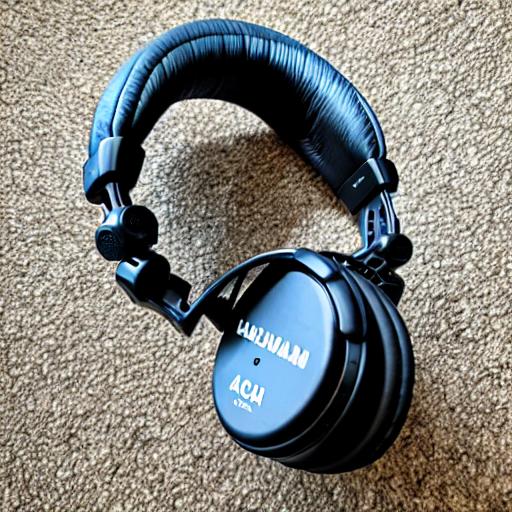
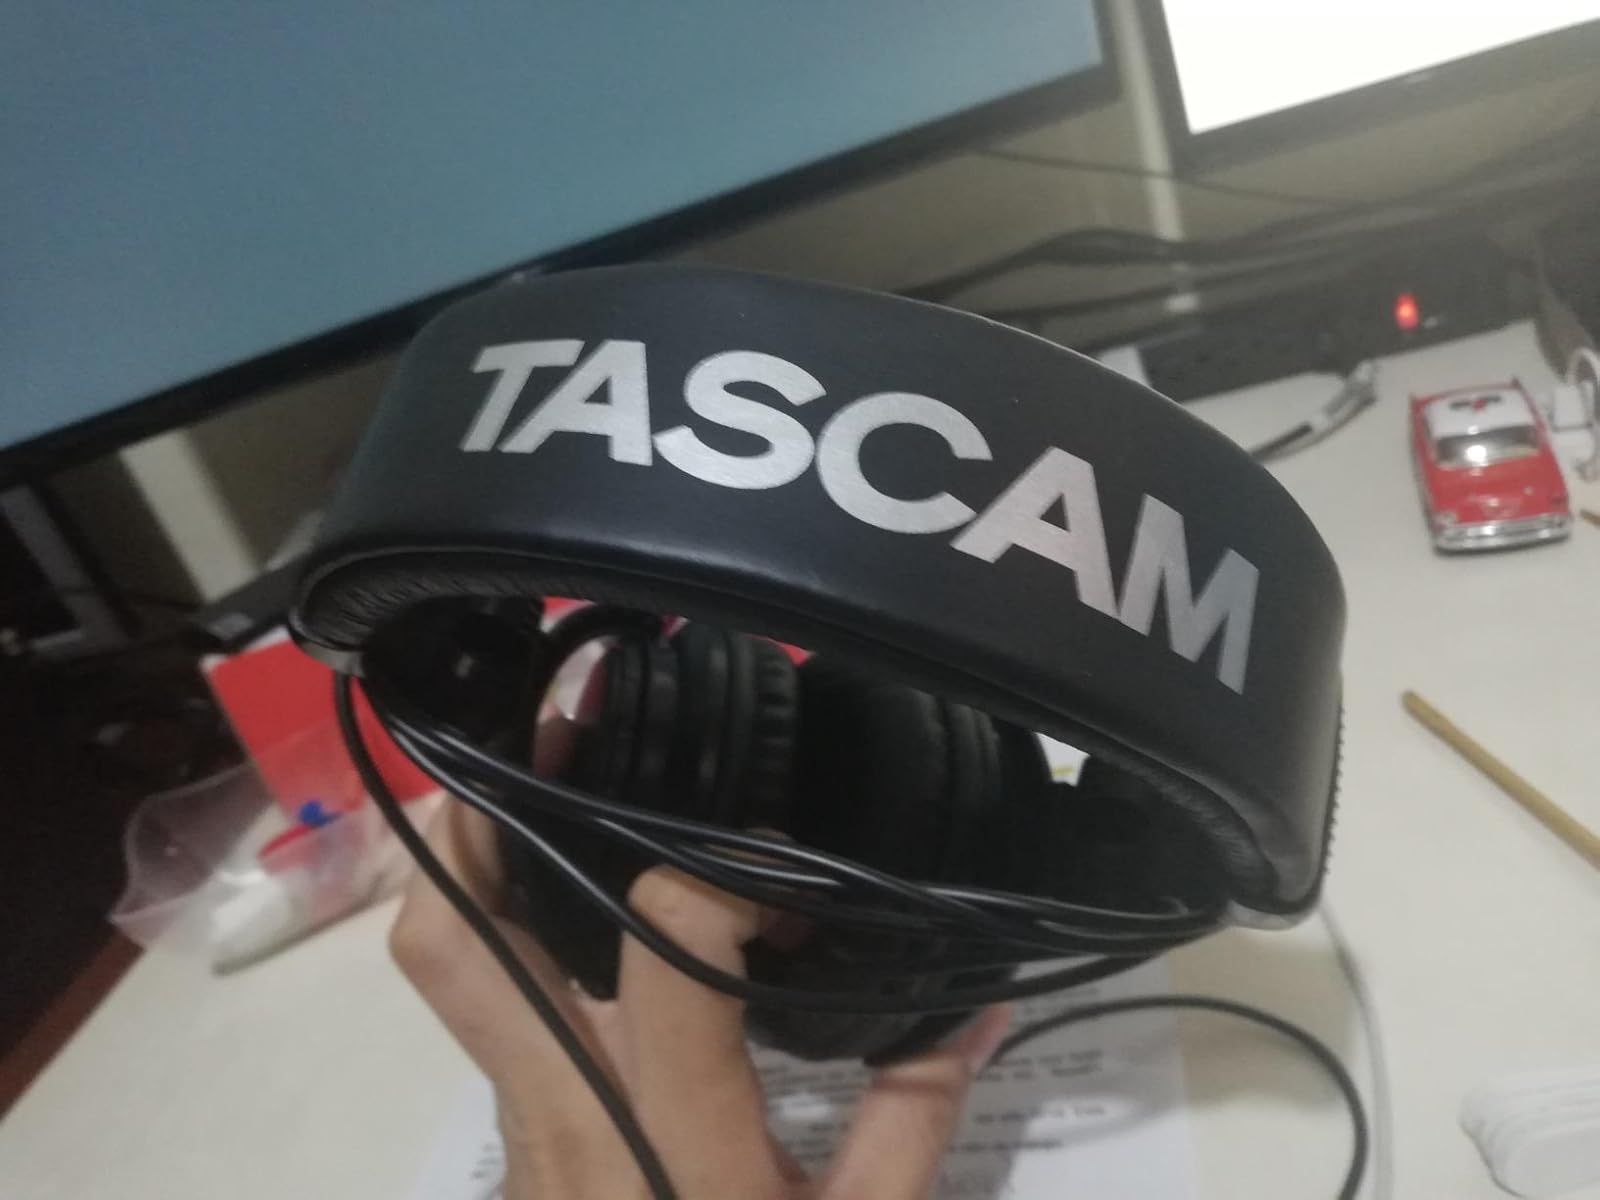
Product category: headphones
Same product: no